Ioan Missir

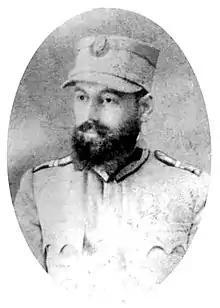
Missir in army uniform

Ioan Missir (February 17, 1890 – November 30, 1945) was a Romanian lawyer, politician and novelist. Born in the United States, he was raised in his father's native country from early childhood. There, he took part in World War I as an officer, worked as a lawyer and rose in local politics to become mayor. Missir's wartime experience informed his only novel, the 1937 "Fata Moartă", which proved a resounding critical and commercial success.